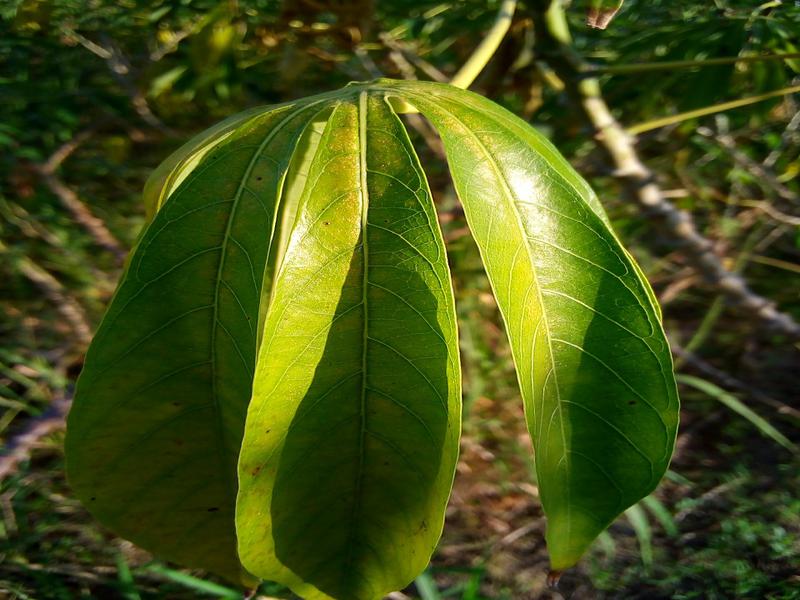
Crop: cassava
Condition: healthy